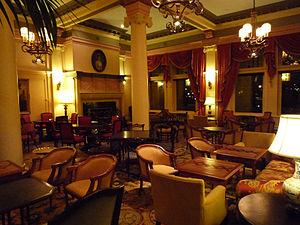
Le Fairmont Empress est un des hôtels les plus anciens et les plus réputés de Victoria, Colombie-Britannique. Il est devenu un des symboles de la ville elle-même en raison de son emplacement exceptionnel sur Wharf Street en face du Parlement de Colombie-Britannique et du port.